Bong Joon Ho filmography

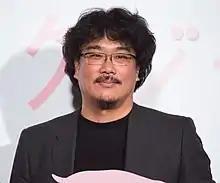
Bong Joon Ho at the Japanese premiere of "Okja" in 2017

Bong Joon Ho is a South Korean film director, producer, and screenwriter who began his career in 1994 after creating the short films "White Man", "Memories in My Frame", and "Incoherence". In 1997, Bong wrote the feature film "Motel Cactus", for which he also served as an assistant director. Two years later, he wrote "Phantom: The Submarine", and later made his feature-length directorial debut with "Barking Dogs Never Bite" (2000). In the following years, Bong wrote and directed "Memories of Murder" (2003), "The Host" (2006), "Mother" (2009), and "Snowpiercer" (2013), films which received "universal acclaim" from critics.